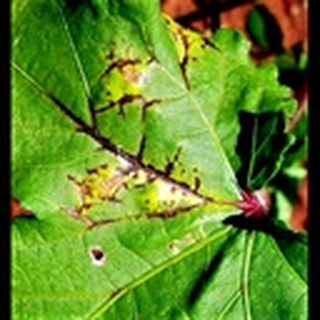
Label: cotton_bacterial_blight